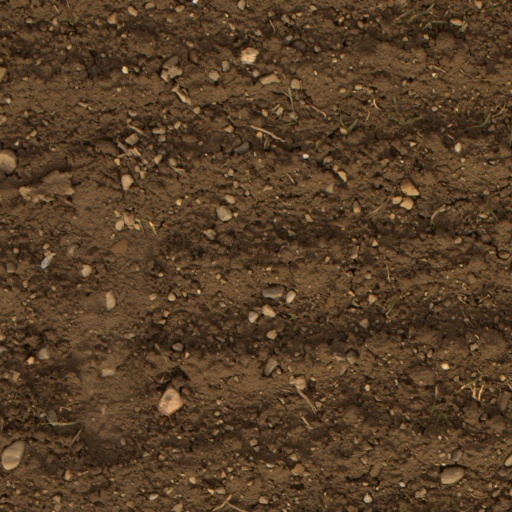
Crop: wheat